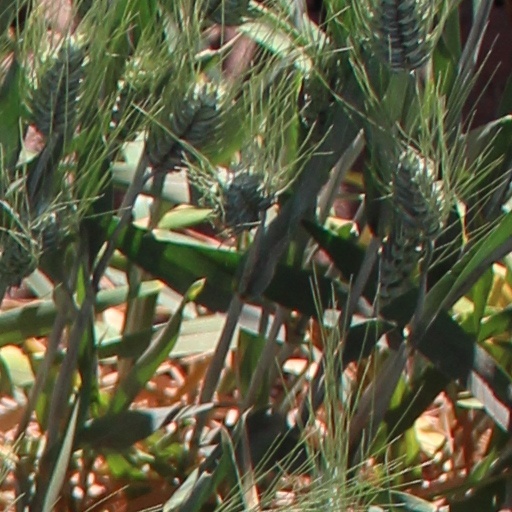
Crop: wheat